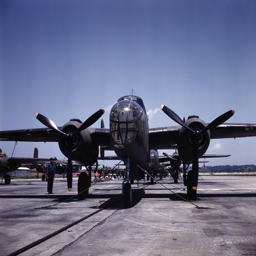
bombers on the outdoor assembly line at the plant .